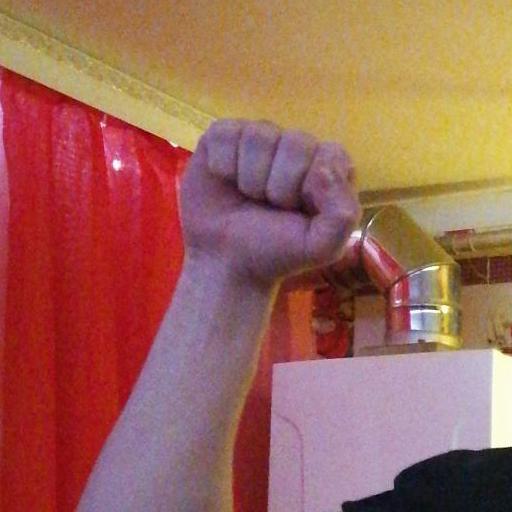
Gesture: fist